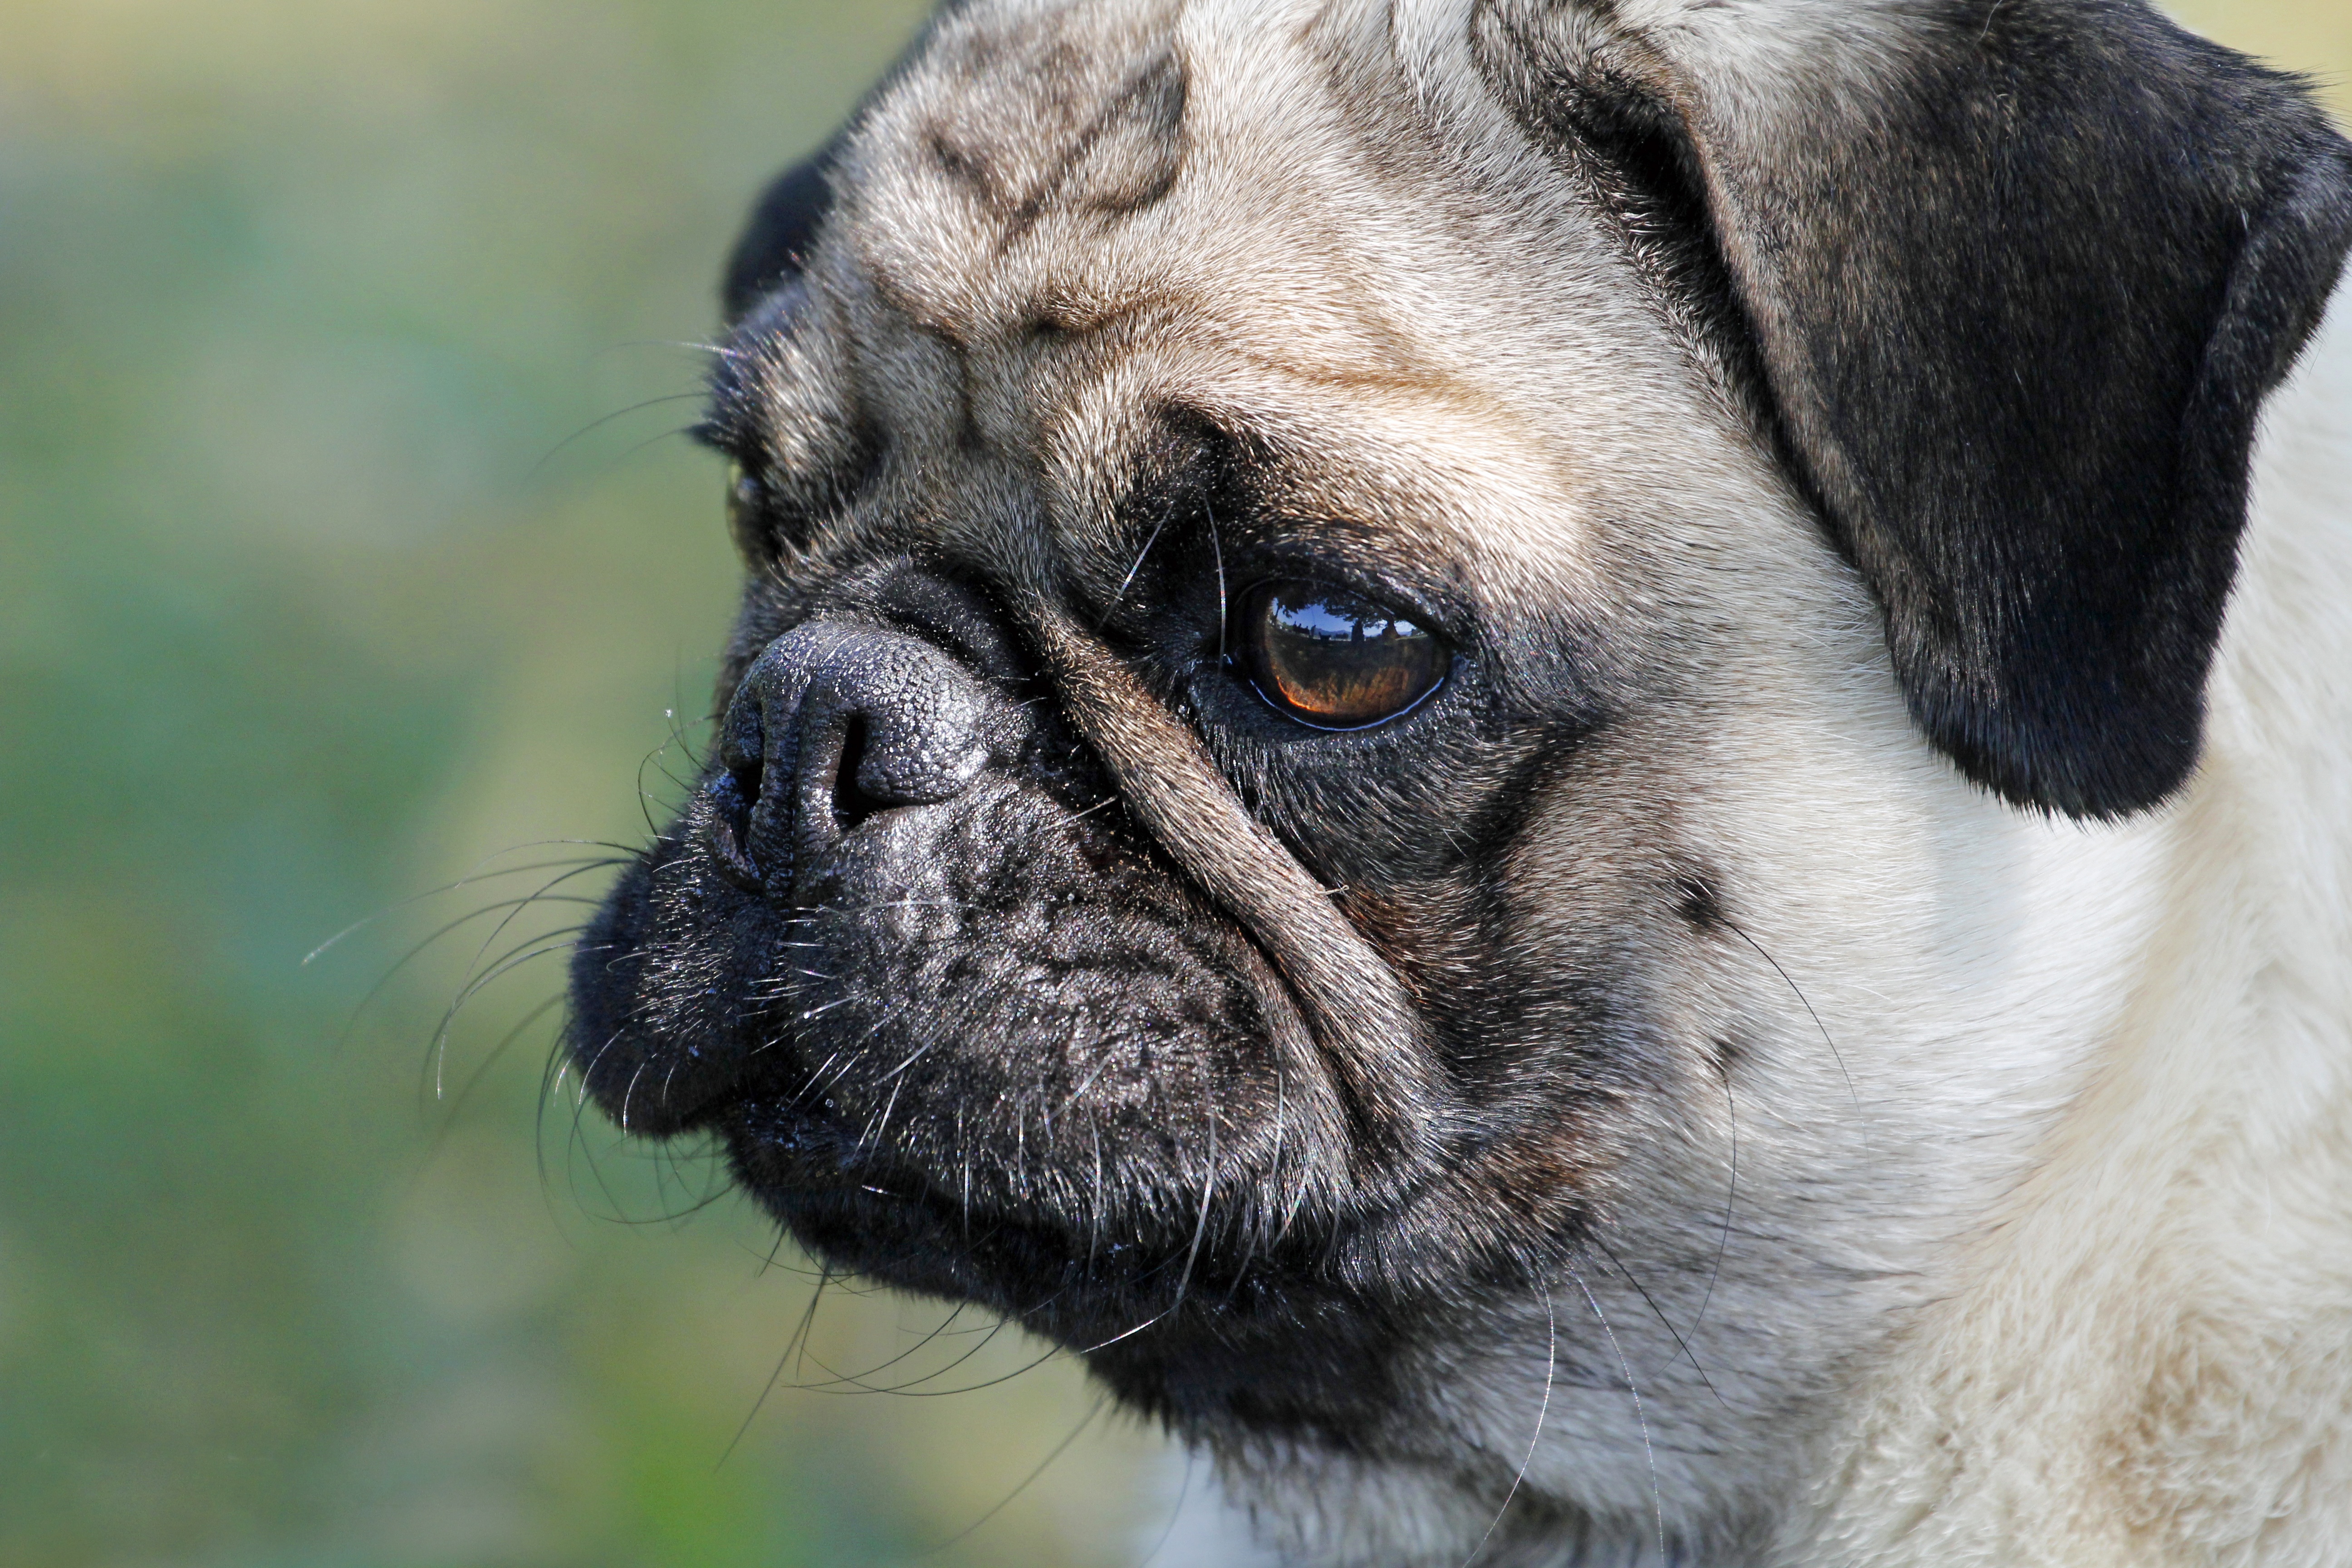
white, run, view, puppy, dog, cute, pet, fur, foot, brown, mammal, facial expression, pug, race, nose, eyes, snout, hybrid, animals, ears, vertebrate, good, dog breed, bitch, purebred dog, beard hair, faithful look, bull terrier, dog like mammal, carnivoran, dog crossbreeds, forehead wrinkles